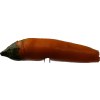
Label: pepper